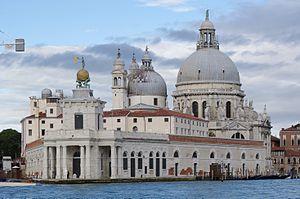
La Punta della Dogana est un musée d'art situé dans les anciennes douanes de Venise. Elle jouxte la Basilique Santa Maria della Salute de Venise. La « pointe » désigne également la zone triangulaire de Venise, où le Grand Canal rejoint le canal de la Giudecca, à l'extrémité du quartier de Dorsoduro.